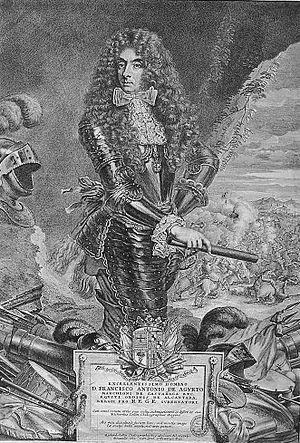
Francisco Antonio de Agurto, marquis de Gastañaga est un noble espagnol originaire du Pays basque, fait marquis de Gastañaga le 30 décembre 1685.